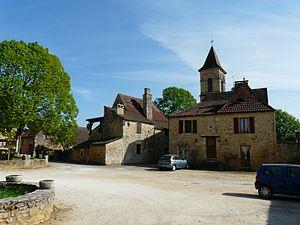
La place du village de Saint-Germain-de-Belvès, Dordogne, France.
Saint-Germain-de-Belvès est une commune française située dans le département de la Dordogne, en région Nouvelle-Aquitaine.